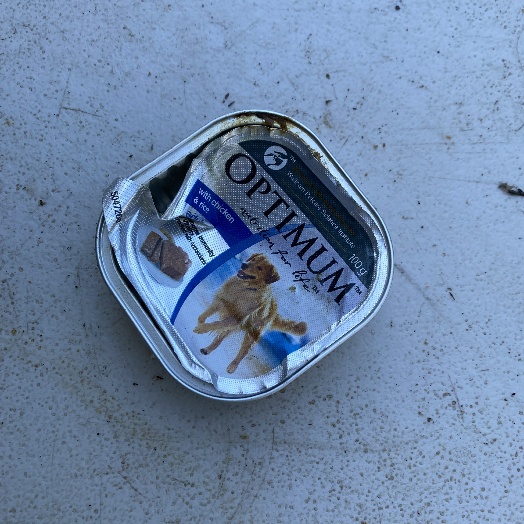
Label: Metal